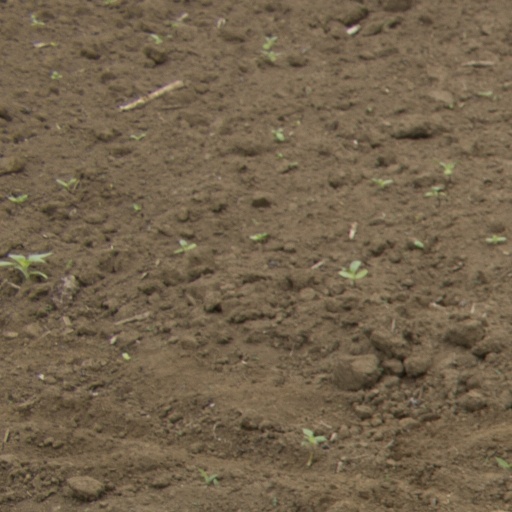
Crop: Jerusalem artichoke